Dashkasan (city)

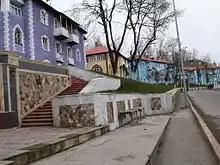
Examples of the German-built apartment buildings in Dashkasan.

The region Dashkasan is very rich in natural resources. In the period of the Soviet Union the so-called strategic products of the region, i.e., ironstone, aluminum, cobalt, marble and others were actively exploited.